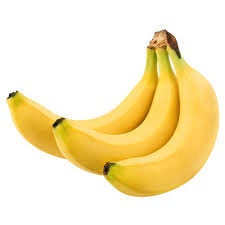
Label: banana